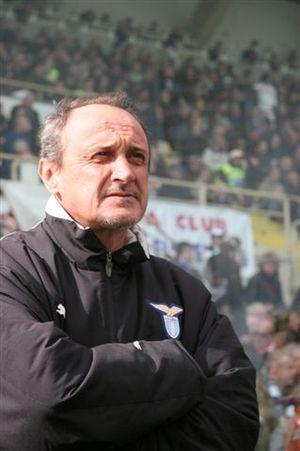
Delio Rossi est un footballeur italien reconverti en entraîneur.